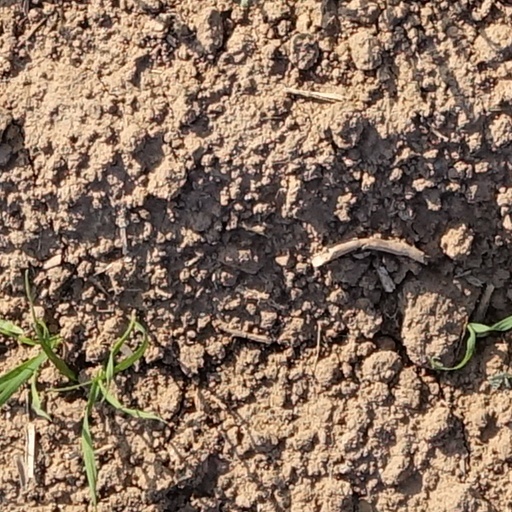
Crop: wheat